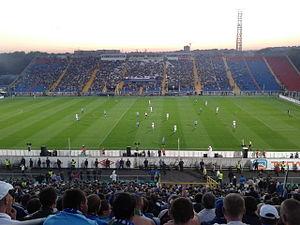
La Supercoupe de Russie de 2011 est la neuvième édition de la Supercoupe de Russie. Ce match de football a lieu le 6 mars 2011 au stade Kouban de Krasnodar, en Russie.
La Supercoupe de Russie de 2012 est la dixième édition de la Supercoupe de Russie. Ce match de football a lieu le 14 juillet 2012 au stade Metalurg de Samara, en Russie.